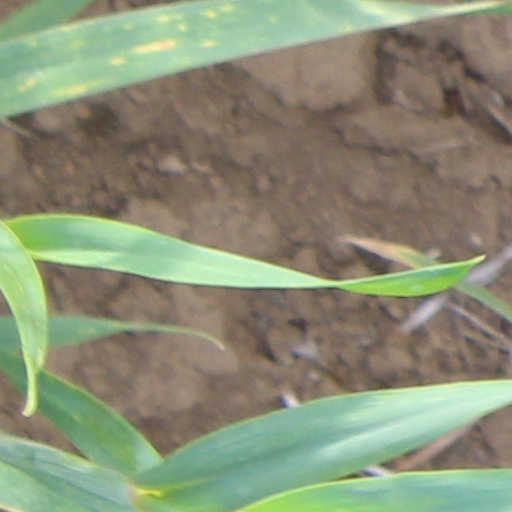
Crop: wheat